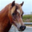
Label: horse